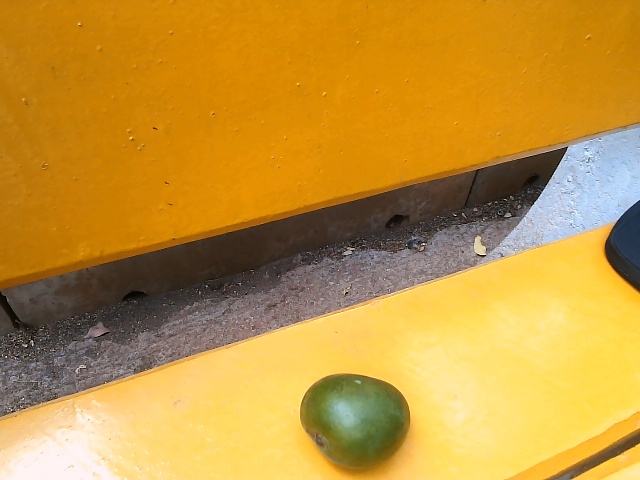
Label: Raw_Mango